Changeling: The Autobiography of Mike Oldfield

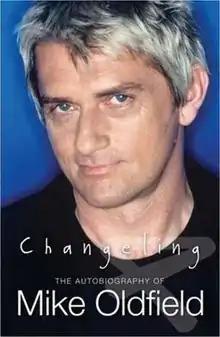

Changeling is a 2007 autobiography by Mike Oldfield. It was published in May 2007 by Virgin Books. In May 2008 "Changeling" was re-released in a paperback edition.